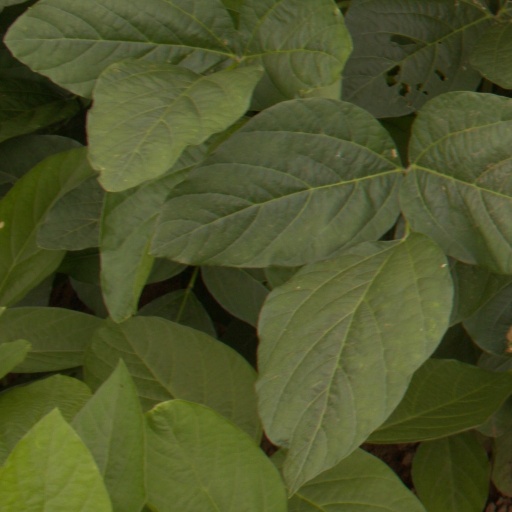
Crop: soybean